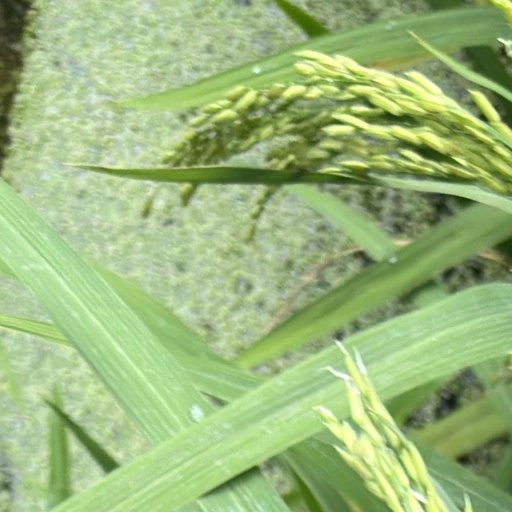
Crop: rice